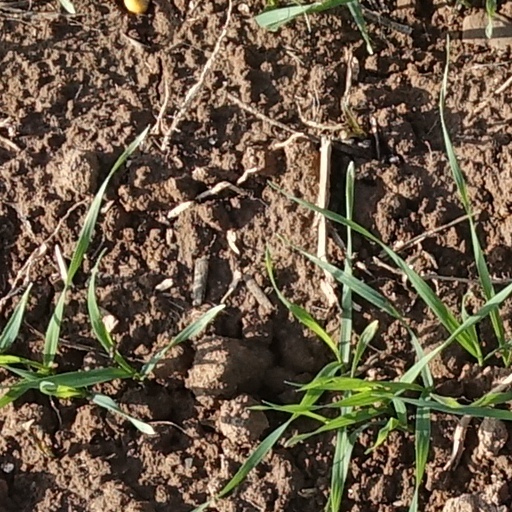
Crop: wheat